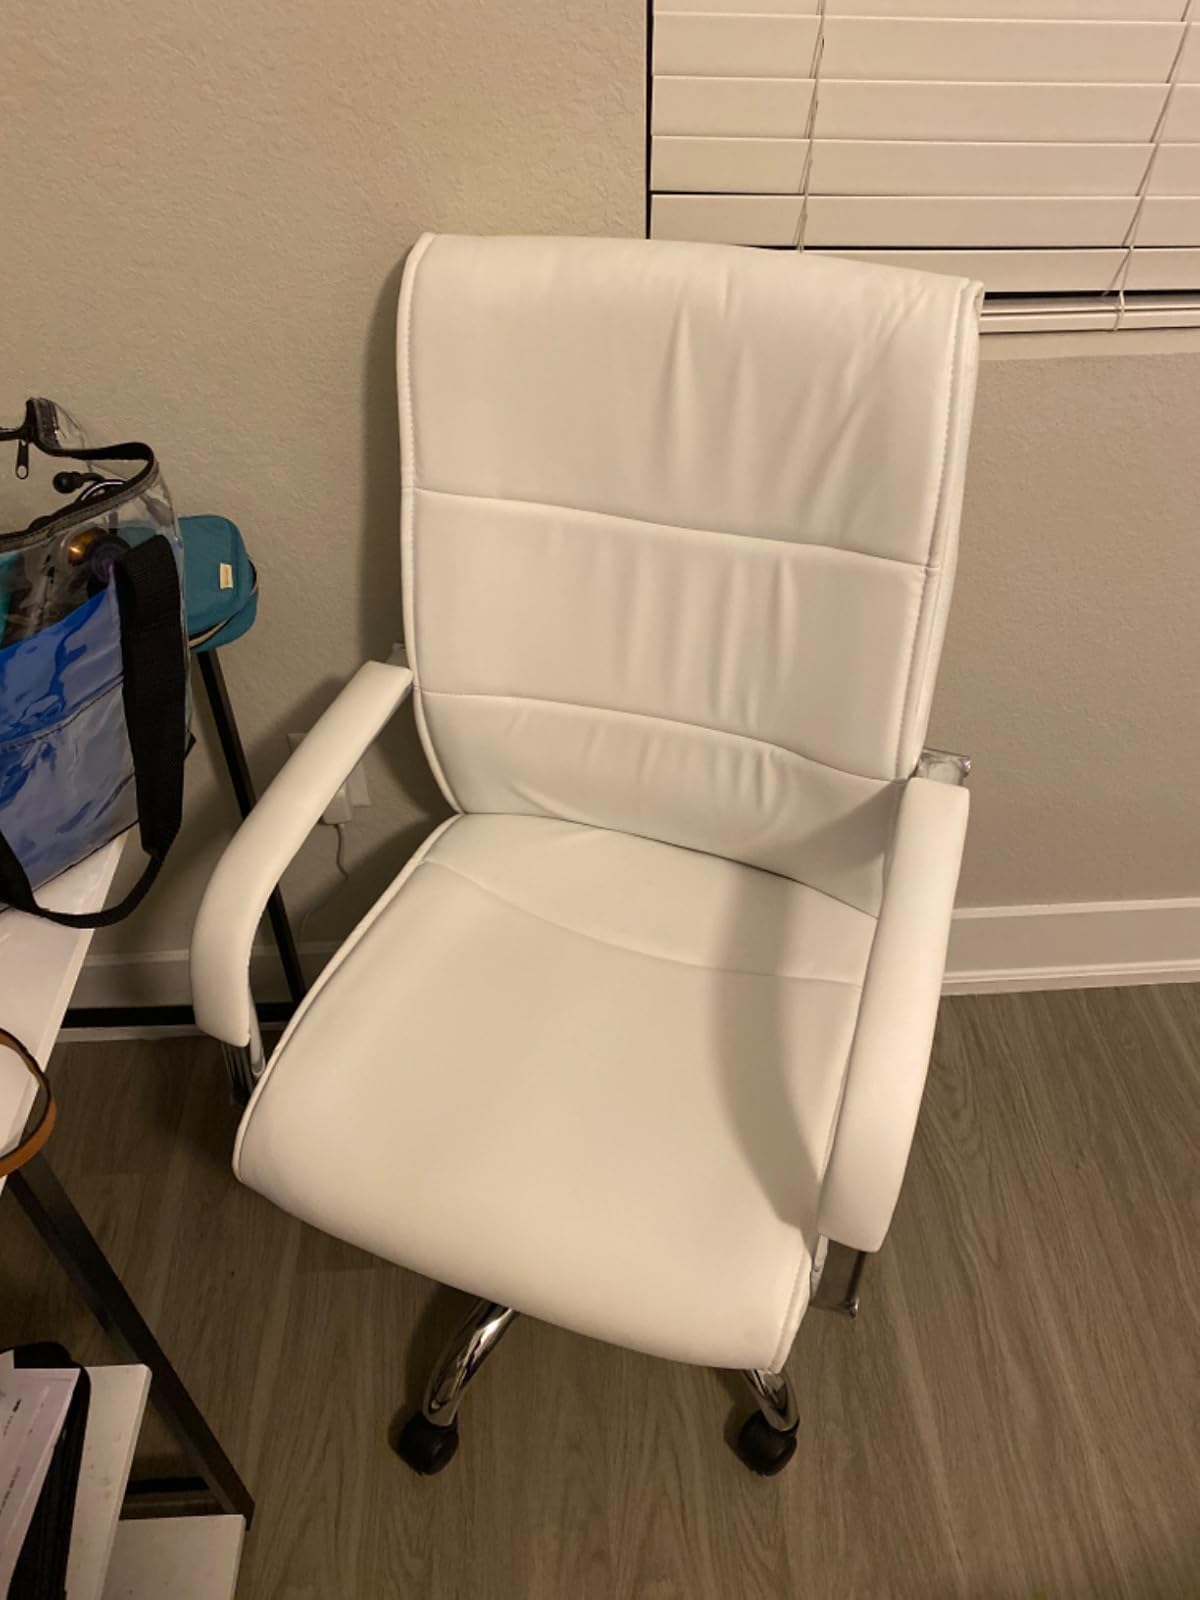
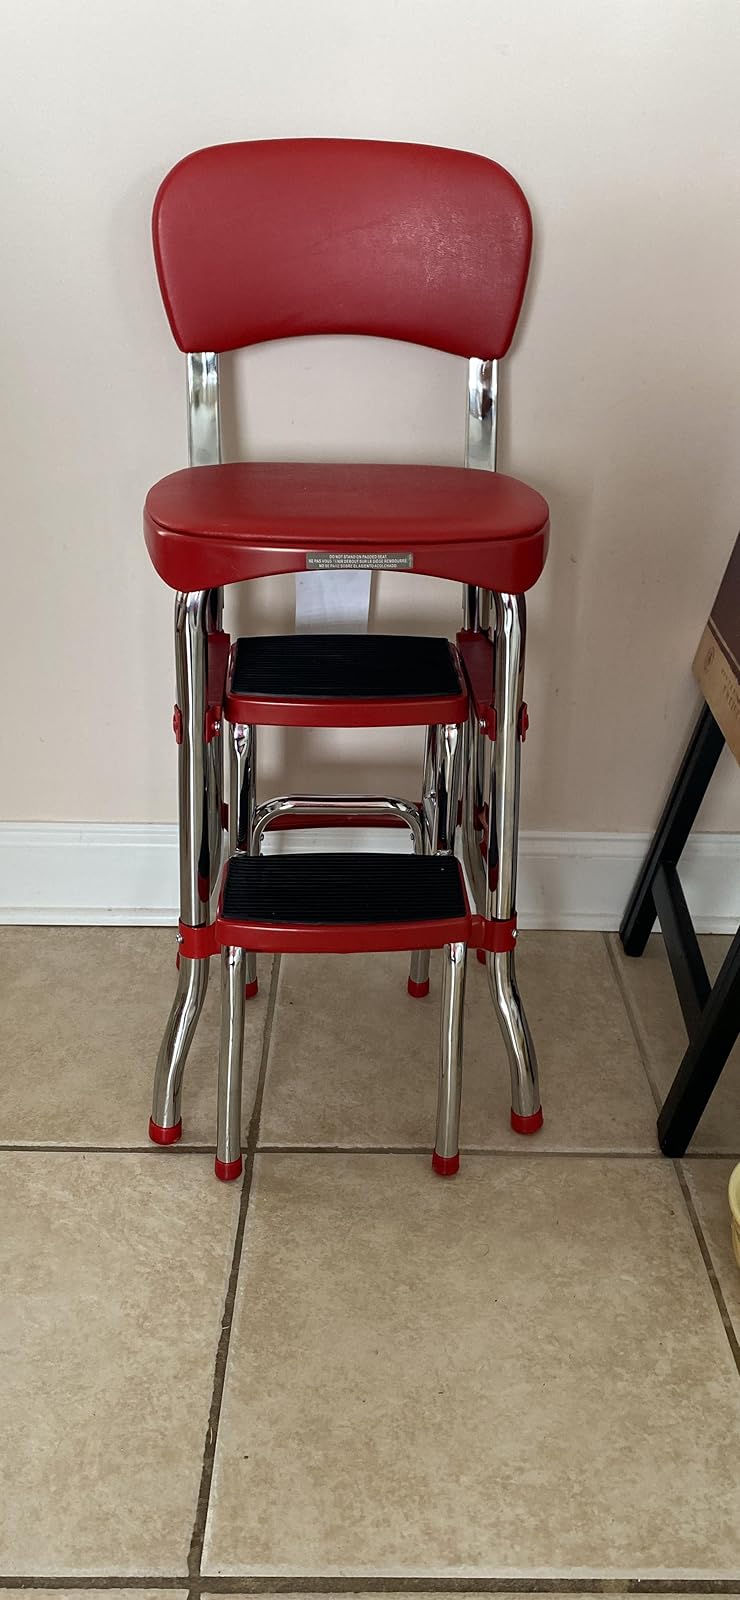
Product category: items_chair
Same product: no